Climate change in New York City

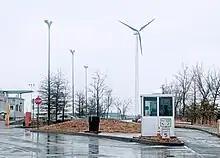
Wind turbine, South Brooklyn Marine Terminal

The 2010 New York State Hazardous Waste Facility Siting Plan also presents important information when evaluating the TSDF's in each county. Chapter 1 of the siting plan states that ten-day transfer stations, generators that store for less than 90 days, facilities or locations for collecting household hazardous wastes, facilities for collecting non-manifested waste such as universal waste, sanitary landfills, and trucks are not included as TSD facilities in the detailed analyses included in the plan. This shows that not all hazardous waste facilities are taken into consideration when examining the eligibility of a county for building more facilities. Omitting such facilities from the analyses presents inaccurate calculations and assumptions. Those facilities still emit pollution and wastes, regardless of the size of facility or time-length of the waste transfer.